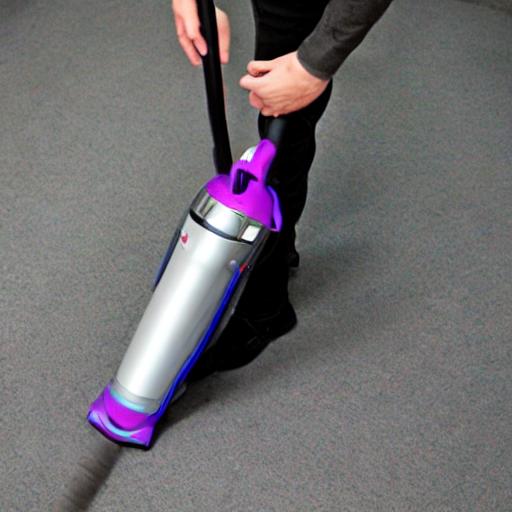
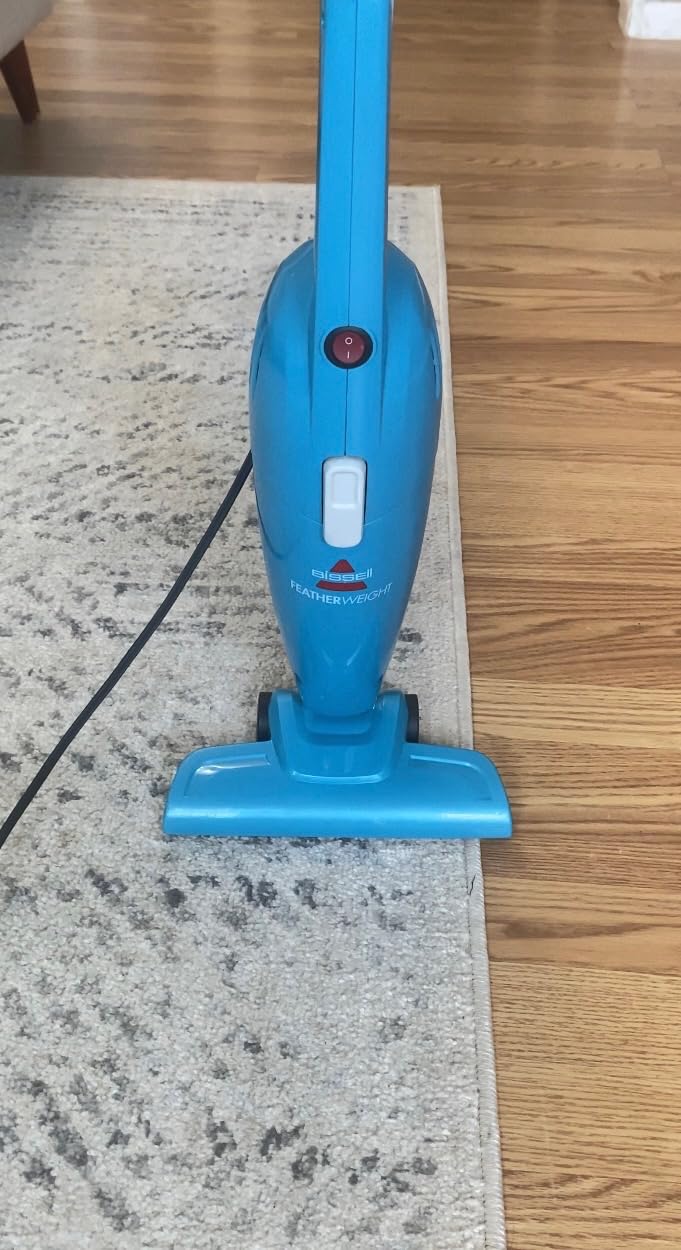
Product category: items_vacuum
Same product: no